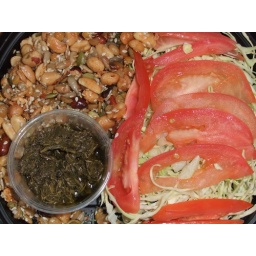
The green stuff in the cup is the green tea.